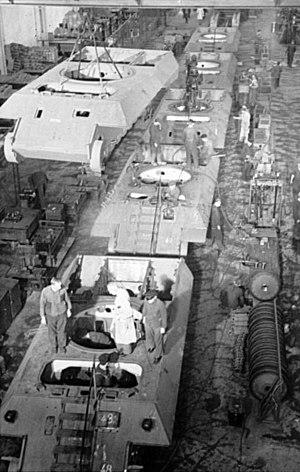
Le Panzerkampfwagen V Panther est un char de combat moyen produit par l’Allemagne pendant la Seconde Guerre mondiale et qui a connu son baptême du feu en juillet 1943 lors de la bataille de Koursk.
Le problème du char d'assaut allemand réfère à une estimation de la valeur maximale d'une loi uniforme discrète à partir d'un échantillonnage sans remplacement. Il tire son nom de son application par les Alliés de la Seconde Guerre mondiale afin d'estimer la production de chars d'assaut allemands.